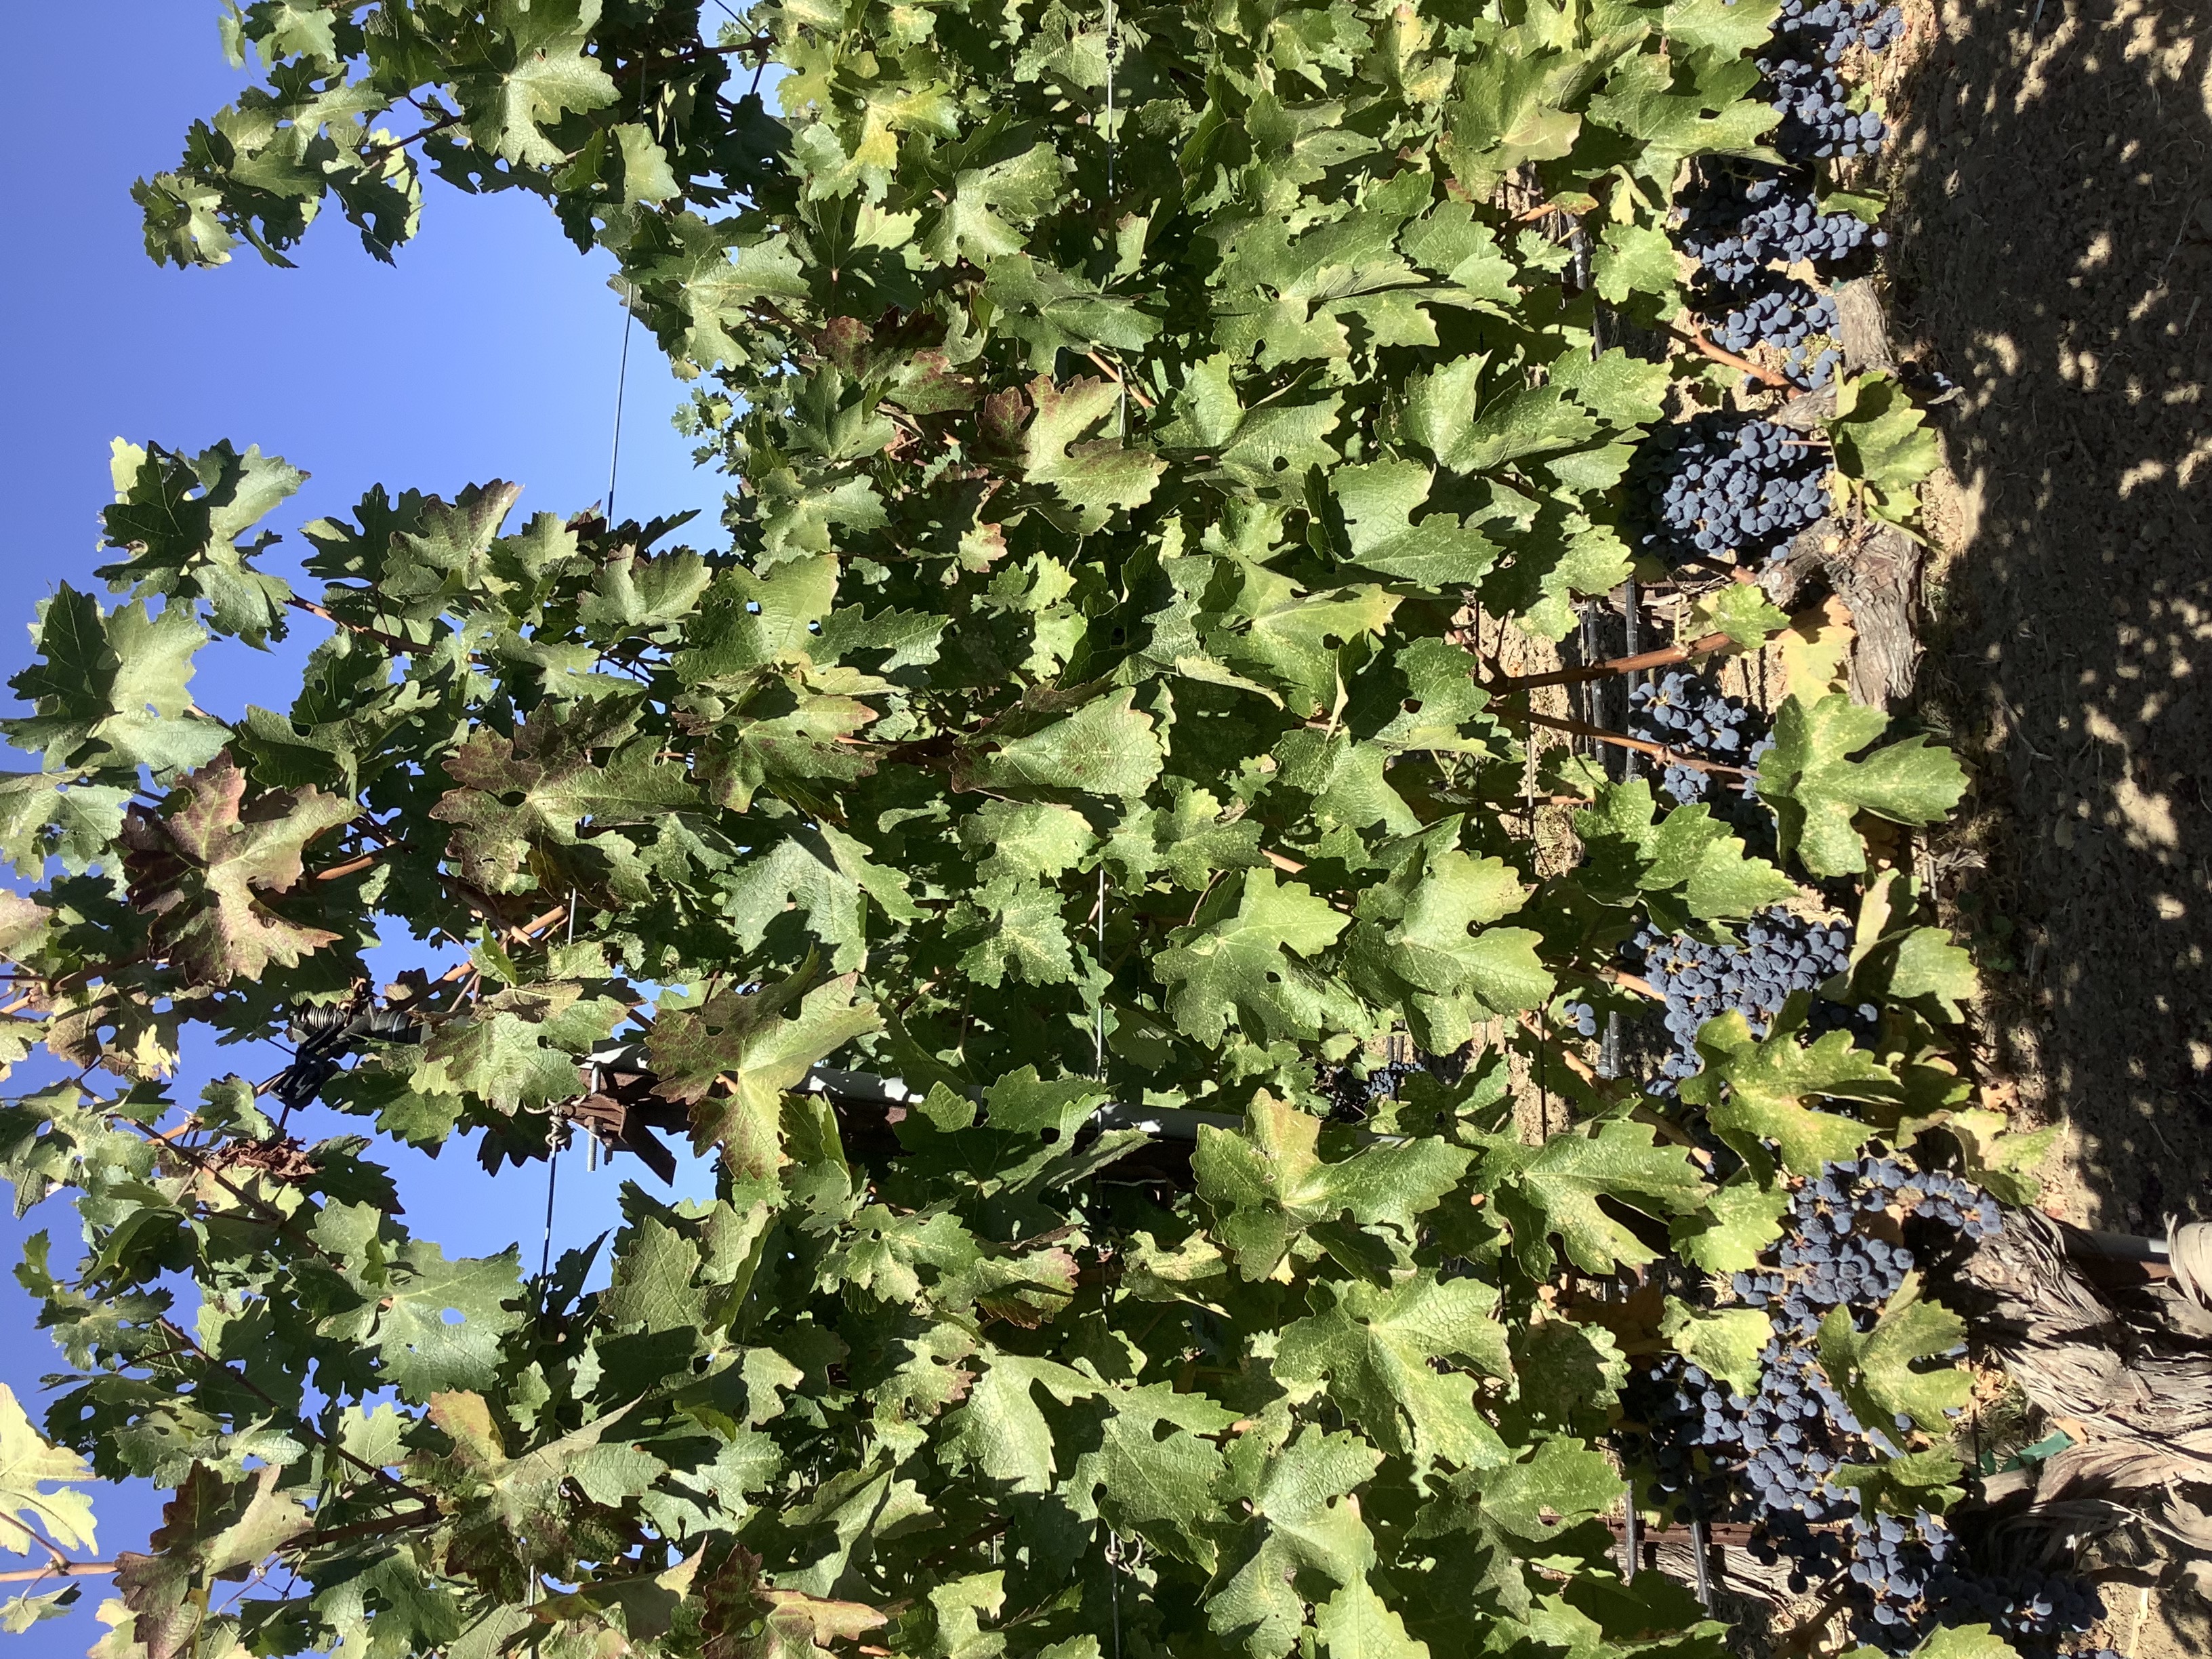
Label: Leafroll 3